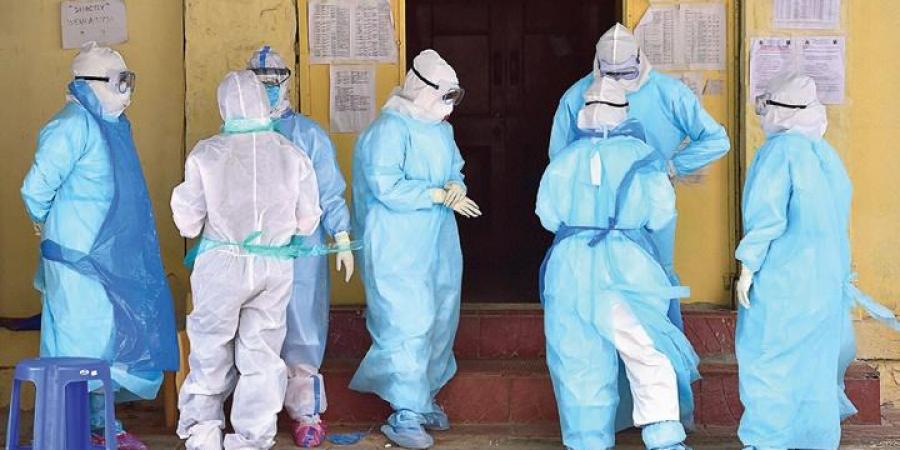
Objects detected:
Mask
Mask
Goggles
Goggles
Goggles
Goggles
Gloves
Gloves
Gloves
Coverall
Coverall
Coverall
Coverall
Coverall
Coverall
Coverall